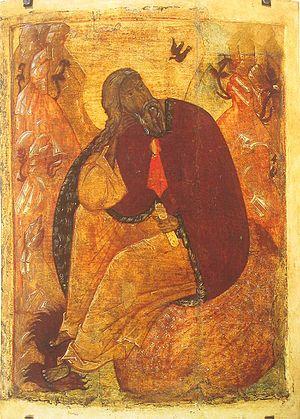
Élie est un prophète majeur dans les religions abrahamiques.
Le musée d'art de Iaroslavl est un musée d'art qui se trouve en Russie à Iaroslavl, dans l'ancien palais du gouverneur, construit en 1821-1823.